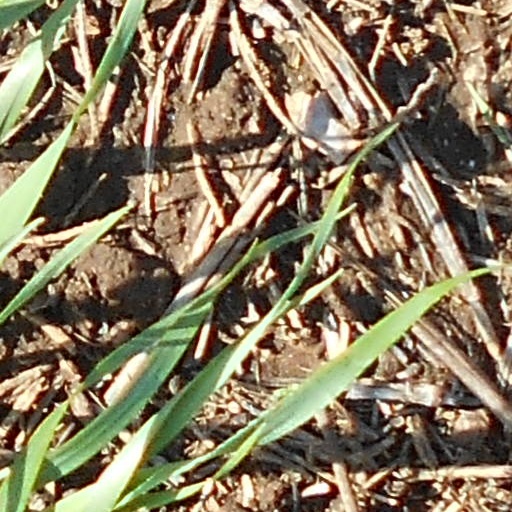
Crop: wheat